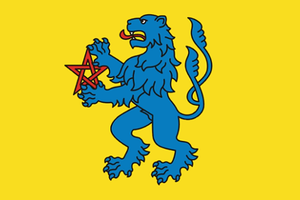
Stará Říše est une commune du district de Jihlava, dans la région de Vysočina, en République tchèque. Sa population s'élevait à 613 habitants en 2018.